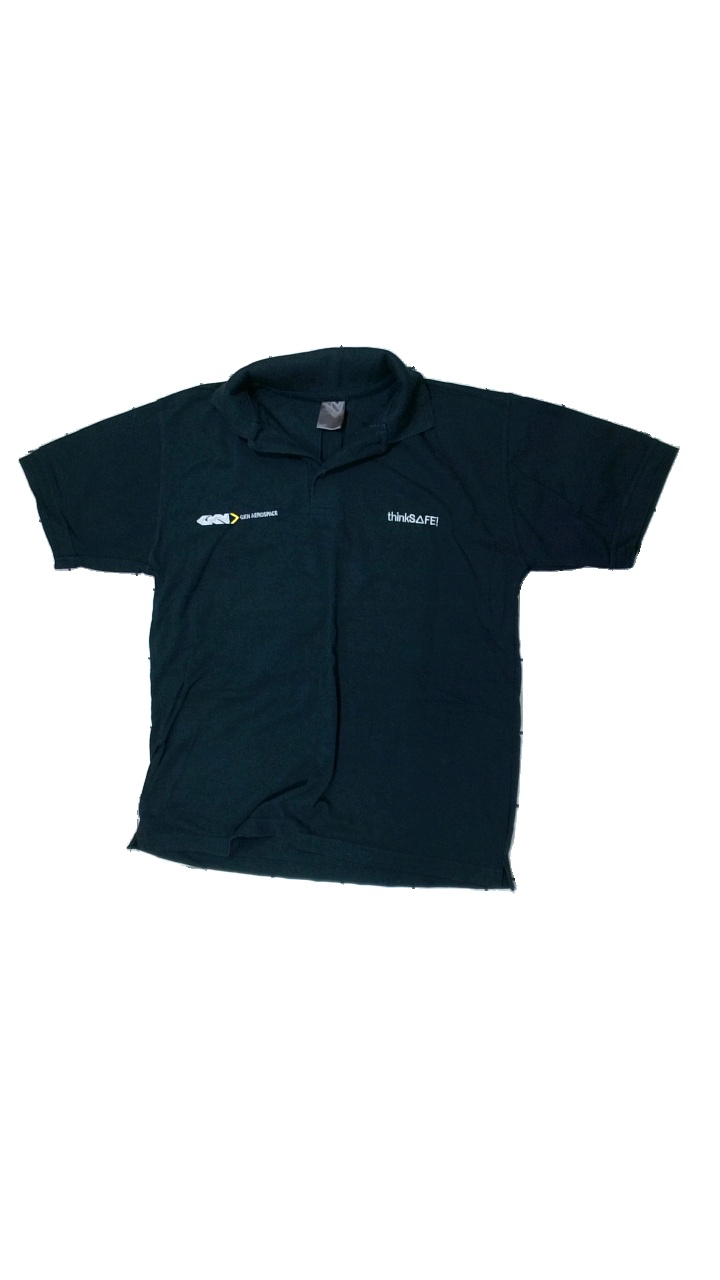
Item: T-shirt (Men)
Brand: Missing
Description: black t-shirt with collar and embroidery
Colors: Black
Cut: Regular
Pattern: Logo print
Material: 53% Polyester 47% Cotton
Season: All
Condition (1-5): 5
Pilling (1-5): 5
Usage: Reuse
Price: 50-100